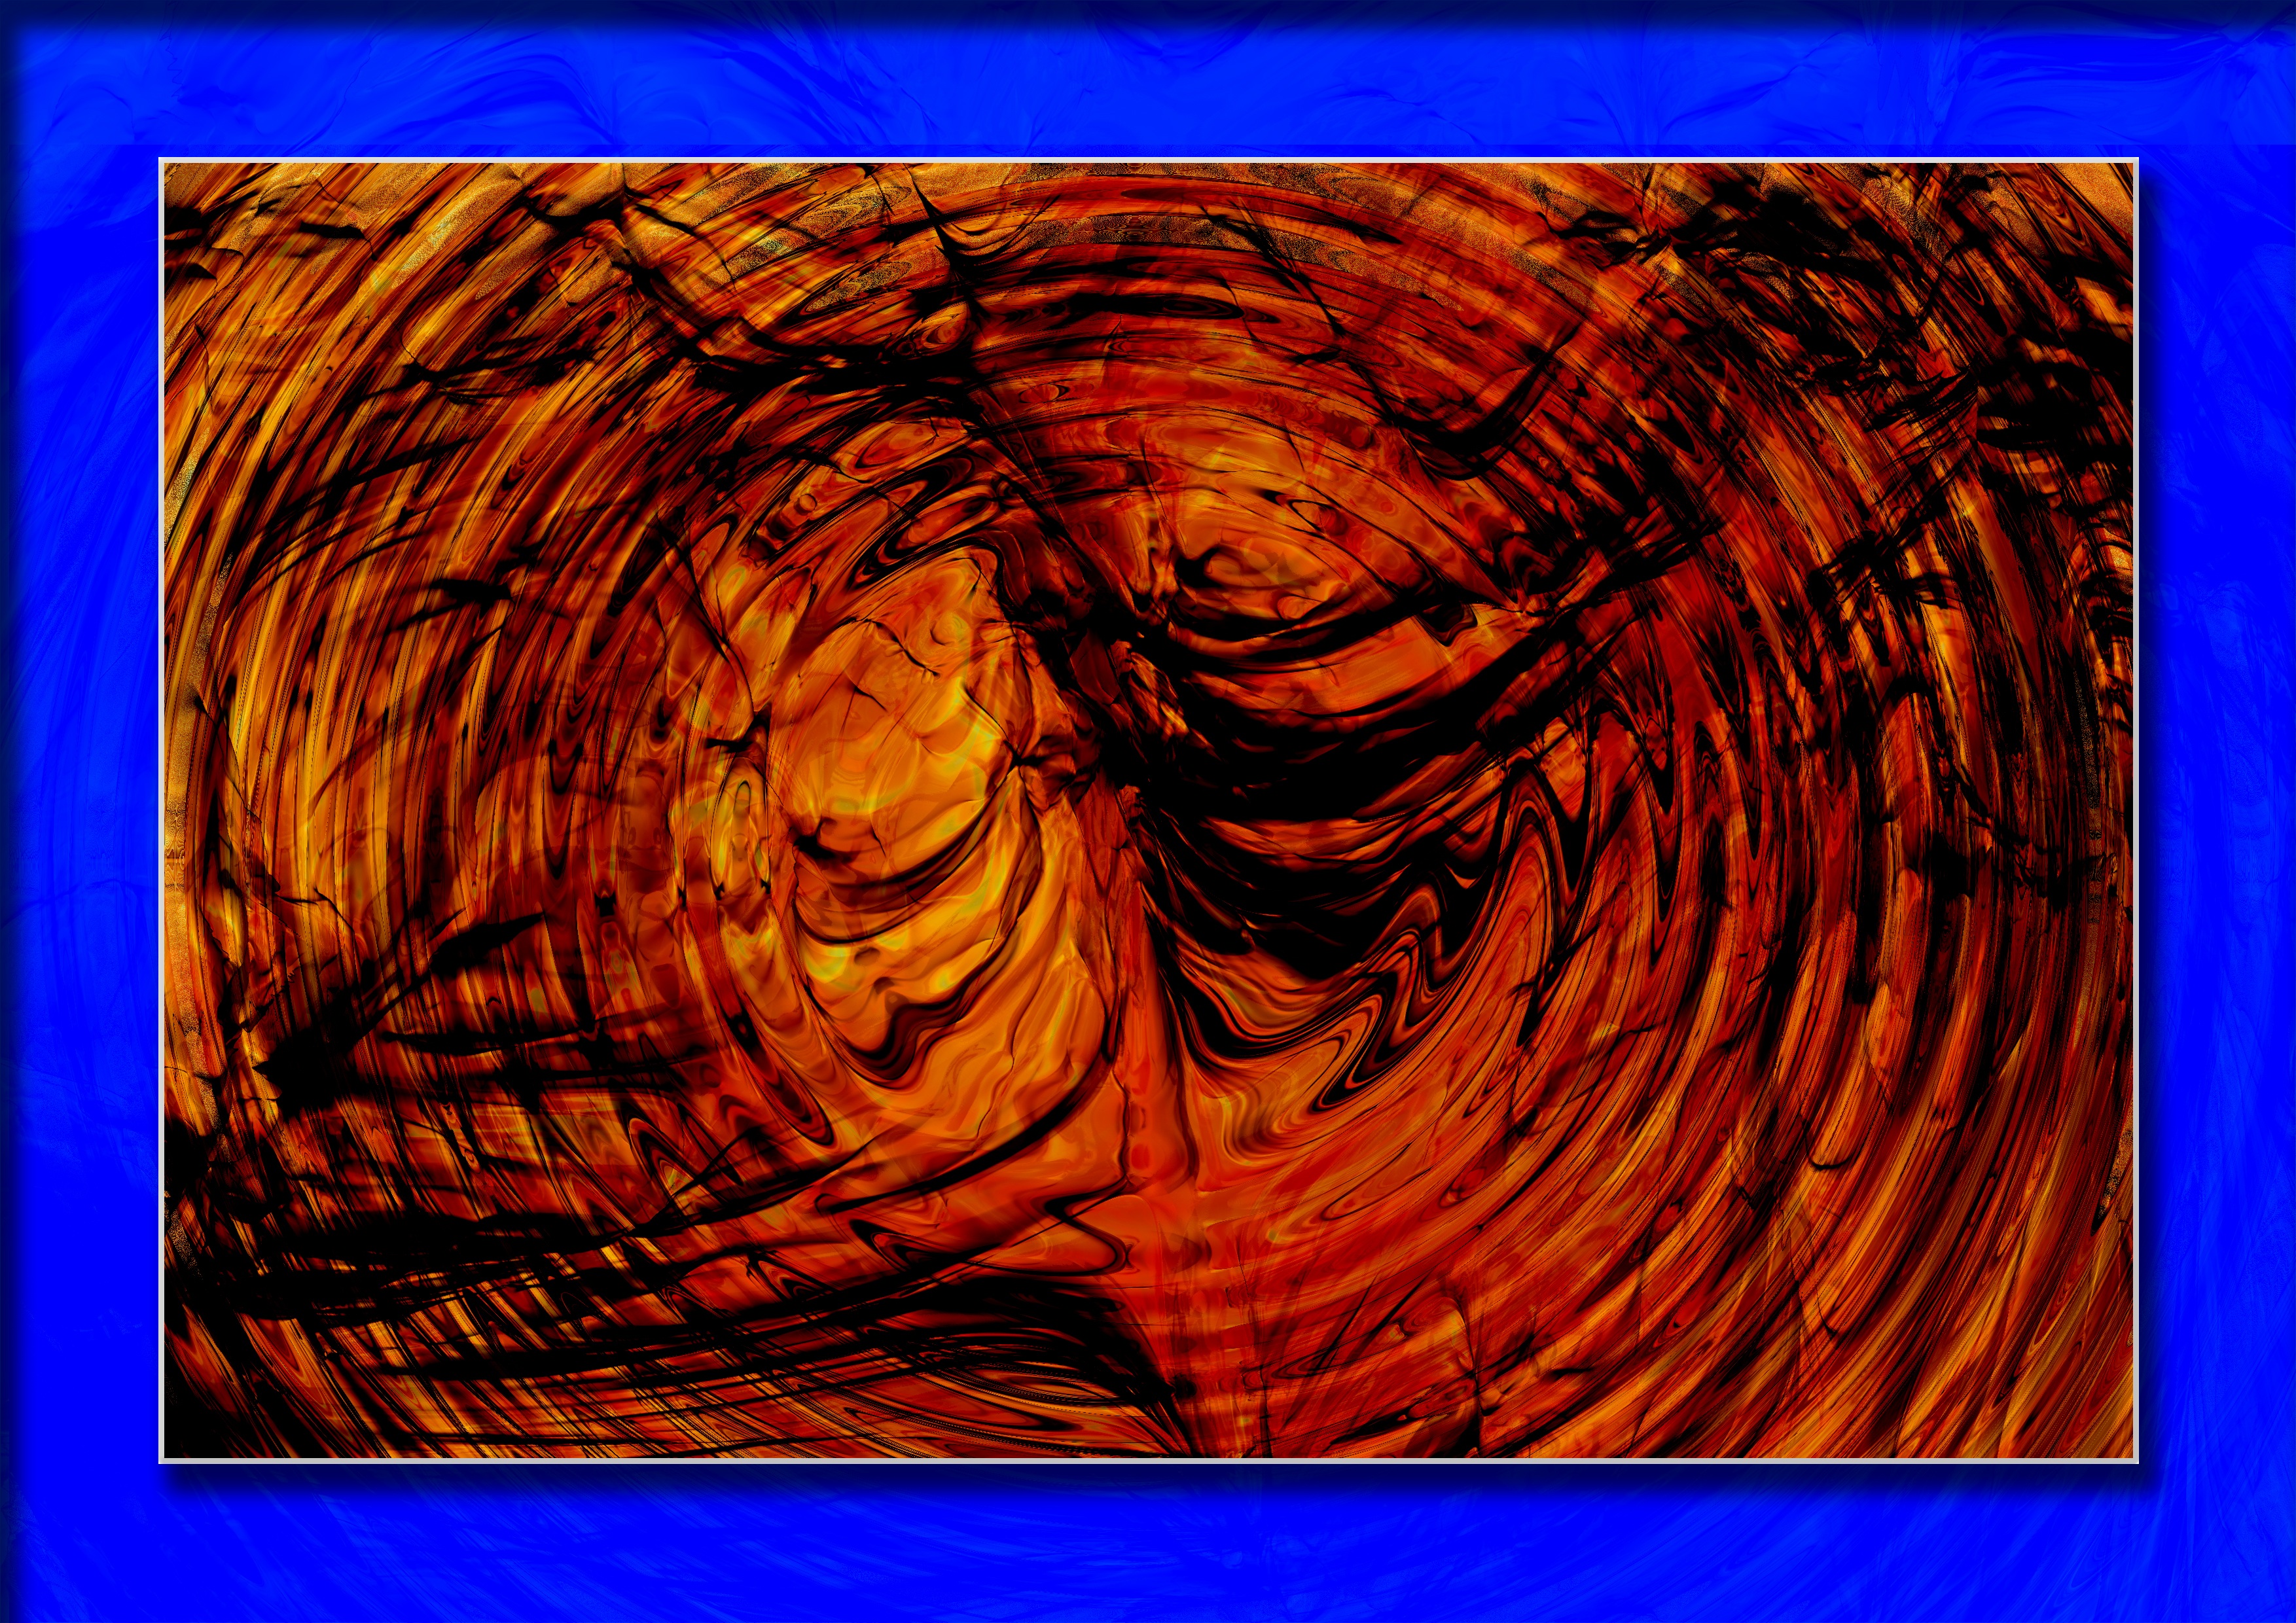
outline, grain, wave, window, glass, shine, color, frame, blue, circle, painting, edge, art, framed, picture frame, image, modern art, corners, acrylic paint